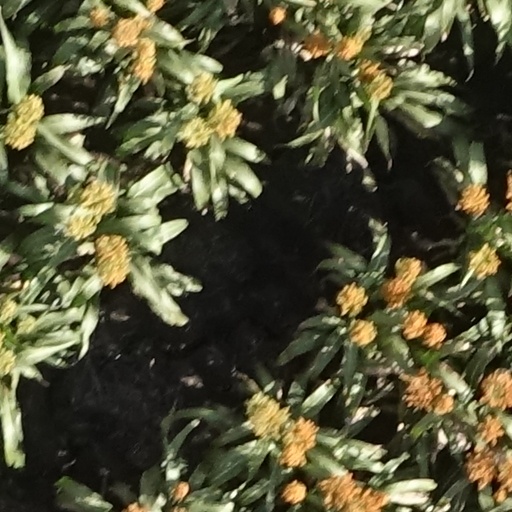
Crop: sorghum